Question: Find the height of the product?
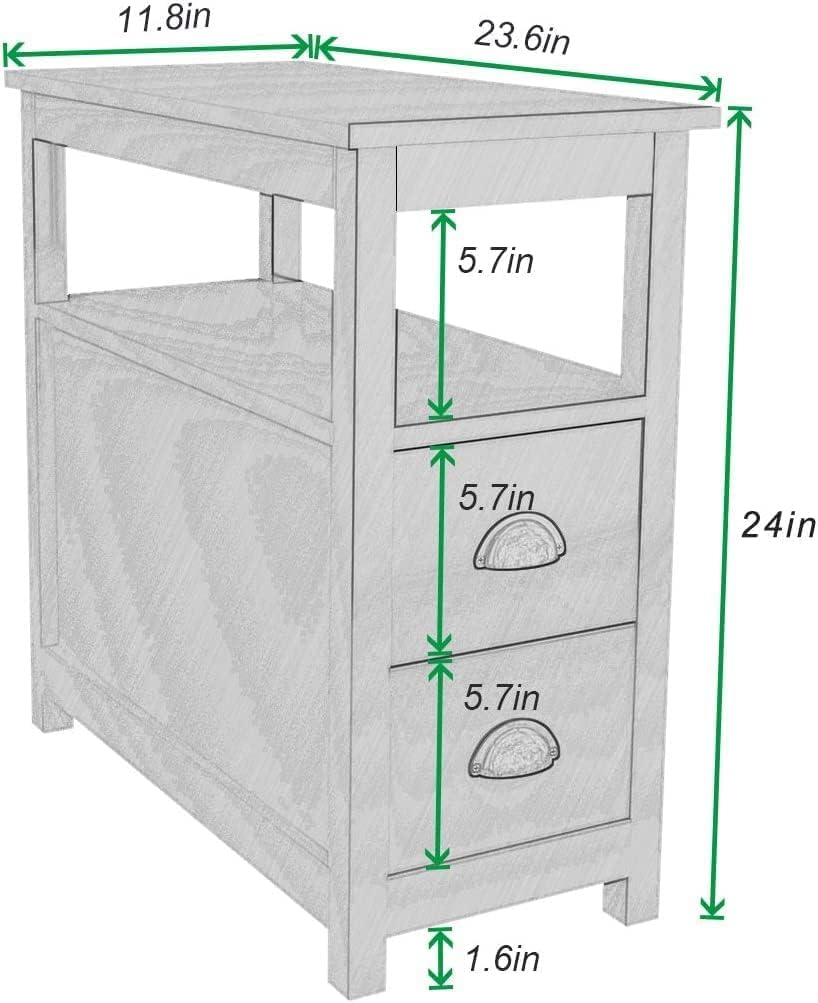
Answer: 24.0 inch